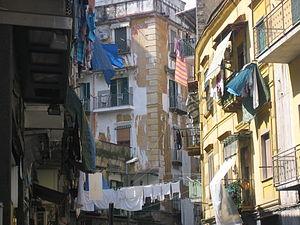
Rione Sanità est un quartier de Naples, faisant partie du quartier Stella. Il est situé au nord du centre historique de Naples, à côté de la colline de Capodimonte.
Il sindaco del Rione Sanità est un film italien réalisé par Mario Martone, sorti en 2019. Il s'agit d'une adaptation de la pièce du même nom d'Eduardo De Filippo. Le film est en sélection officielle à la Mostra de Venise 2019.
Les trente quartiers de Naples sont des subdivisions administratives de la ville de Naples, en Italie, situées juste en dessous des municipalités, selon des caractéristiques géographiques, fonctionnelles ou historiques.